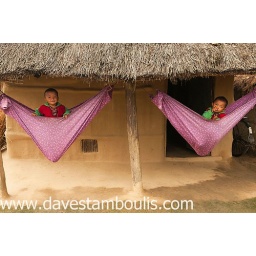
cute boys in hammocks in a Tharu village in Chitwan National Park in Nepal